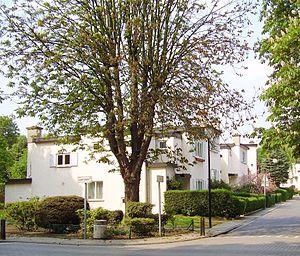
Cité-jardin de Kapelleveld, Woluwe-Saint-Lambert (Bruxelles)
La paternité de la cité-jardin est attribuée à l’urbaniste anglais Ebenezer Howard qui publie en 1898 un ouvrage qui expose sa vision d’une nouvelle urbanisation.